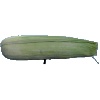
Label: corn_husk